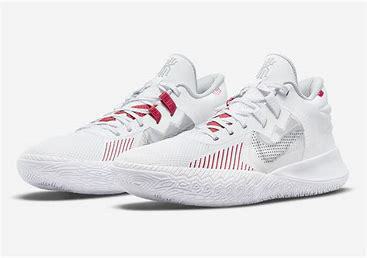
Brand: Nike
Model: Kyrie Flytrap 5